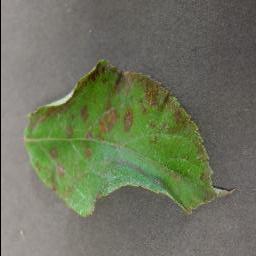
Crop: apple
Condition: cedar_rust